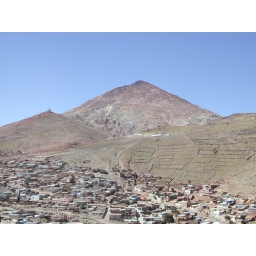
Again the silver mountain in Potosi Bolivia